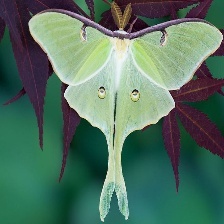
Species: LUNA MOTH